Pontiac LeMans

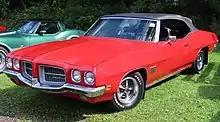
1971 Pontiac Lemans Sport convertible

For 1970, Pontiac’s intermediate lineup was reshuffled to include the Tempest, Lemans, Lemans Sport, GTO and GTO Judge series. The Le Mans nameplate was downgraded to replace the sub-series previously known as the Tempest Custom, while the previous top Le Mans series was renamed the Le Mans Sport in the same three body styles as earlier, including a four-door hardtop sedan, two-door hardtop coupe and convertible. New for this year were Firebird-inspired front bumpers, wrap-around taillights, and crease-style body lines. Replacing the Pontiac-built OHC six-cylinder as the base engine for Tempest, LeMans, and LeMans Sport was Chevrolet's 250 cubic-inch straight-six engine. V8 offerings included 350 and 400-cid options with 2-barrel carburation and a 400-cid 4-barrel carbureted engine with dual exhausts. The four-barrel 350 HO was discontinued.